Hulk Hogan

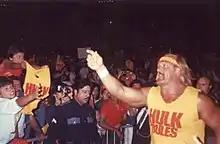
Hogan making his way to the ring at the El Paso Convention Center on March 7, 1989, for a "Superstars of Wrestling" televised event

In the fall of 1979, former NWA World Heavyweight Champion Terry Funk introduced Bollea to WWF owner/promoter Vincent J. McMahon, who was impressed with his charisma and physical stature. McMahon, who wanted to use an Irish name, gave him the last name Hogan, and also wanted him to dye his hair red. Bollea claims his hair was already beginning to fall out by that time, and he refused to dye it, simply replying, "I'll be a blond Irish". Bollea wrestled his first match in the WWF under the ring name "Hulk Hogan" by defeating Harry Valdez on the November 17 episode of "Championship Wrestling". He made his first appearance at Madison Square Garden on December 17, 1979, defeating Ted DiBiase after a bearhug. After the match, Hogan thanked DiBiase for putting him over and told him that he "owed him one", a favor he repaid during DiBiase's second run with the company in the late 1980s and early 1990s as "The Million Dollar Man". McMahon gave Hogan former tag team champion Tony Altomare as chaperone and guide. At this time, Hogan wrestled Bob Backlund for the WWF Championship, and he started his first big feud with André the Giant, which culminated in a match with André at Shea Stadium in August 1980. During his initial run as a villain in the WWF, Hogan was paired with "Classy" Freddie Blassie, himself a villainous wrestler-turned-manager.